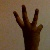
The image shows a hand gesture representing the number 6 in Indian Sign Language.